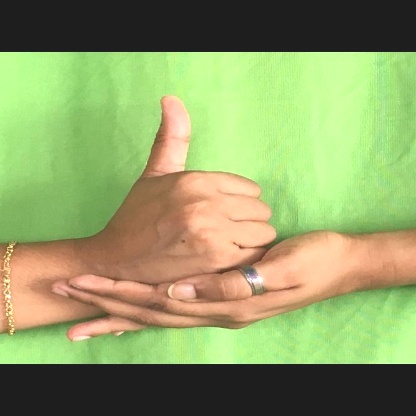
Mudra: Shivalinga